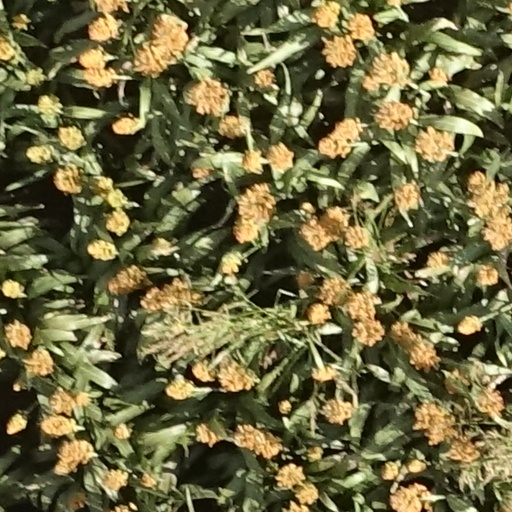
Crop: sorghum